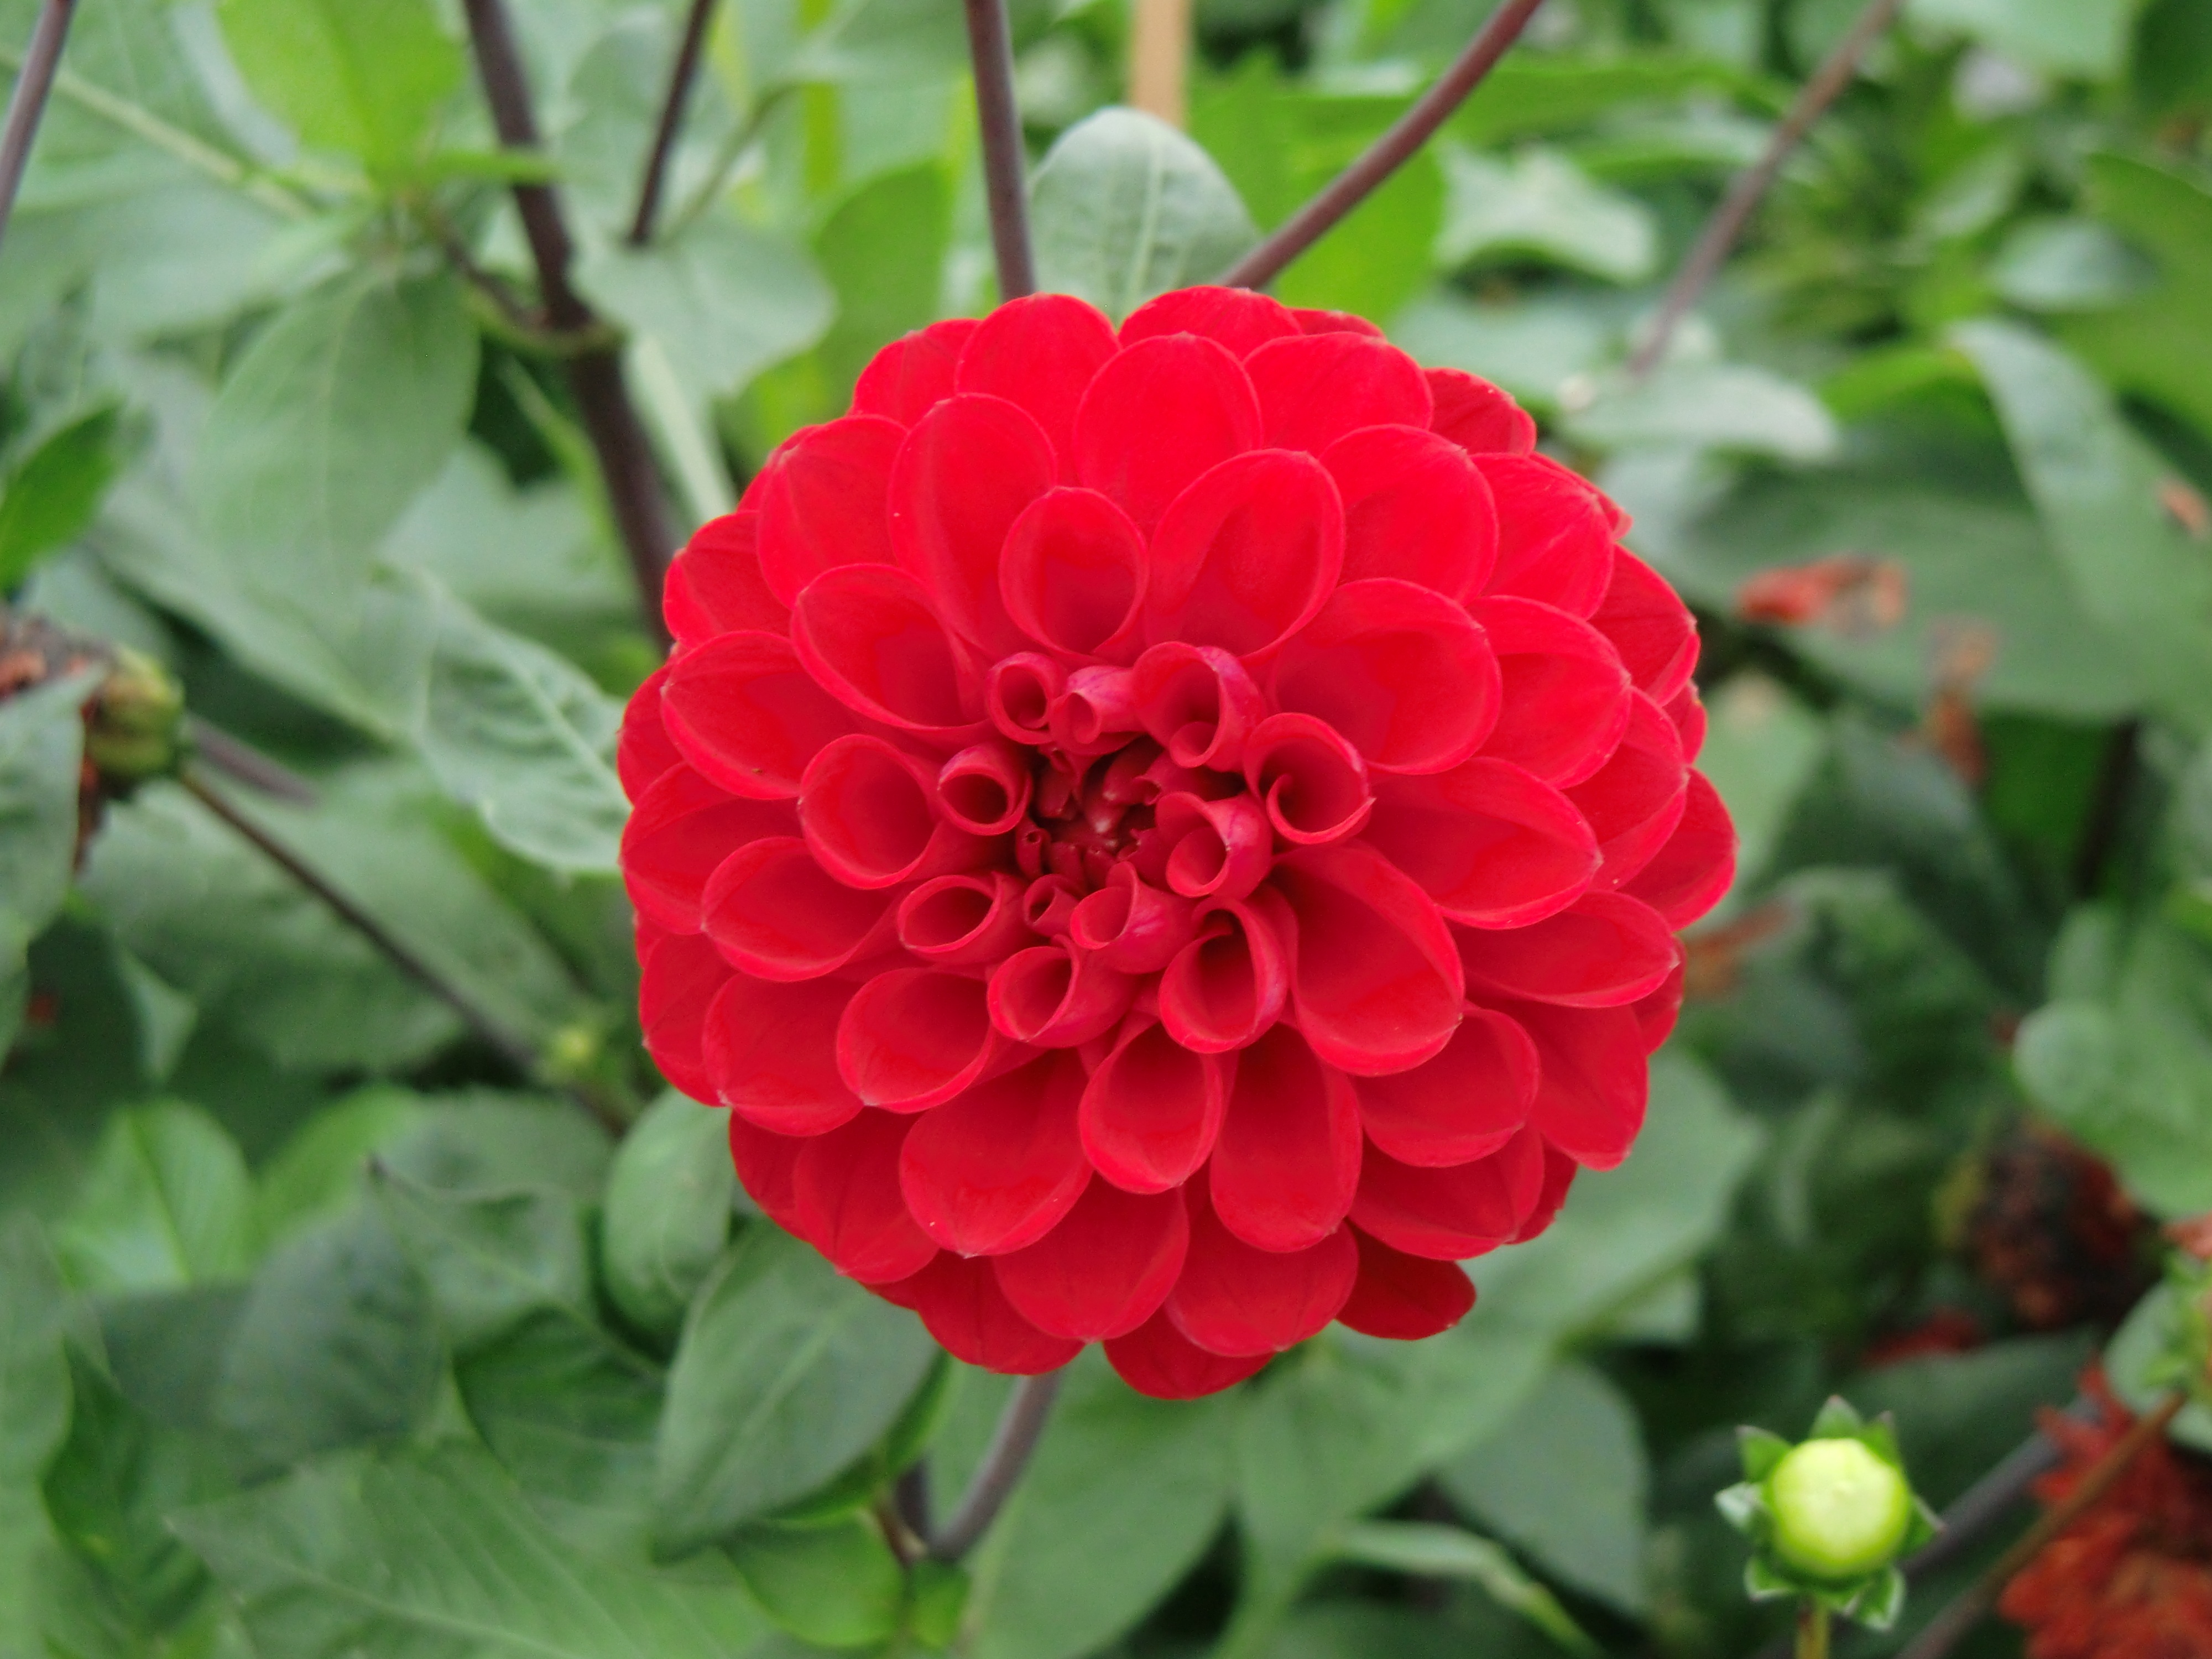
plant, flower, petal, red, botany, flora, dahlia, flowering plant, daisy family, dalia, annual plant, land plant